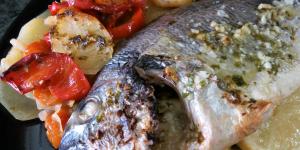
dorada al horno con patatas y pimientos